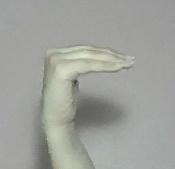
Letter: haa